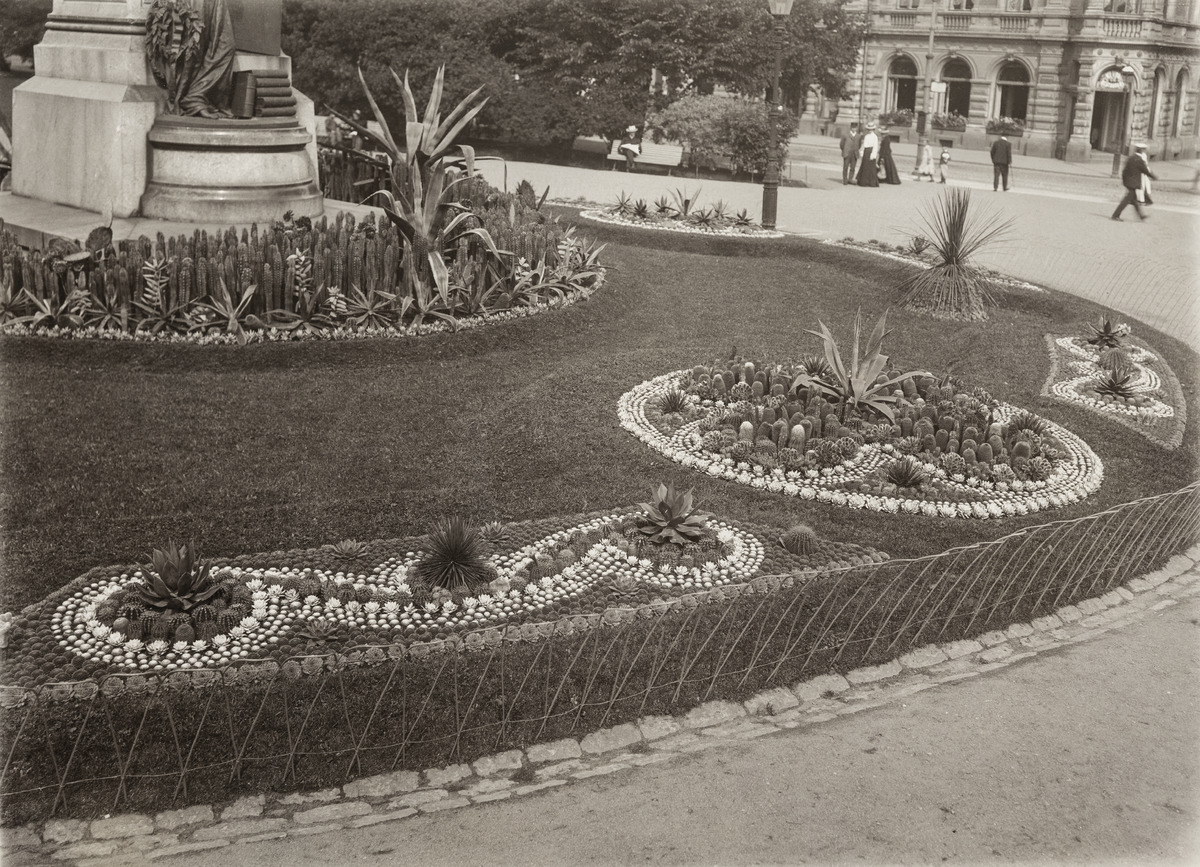
Kaktusistutuksia Runebergin patsaan juurella
sisällön kuvaus: Kaktusistutuksia Runebergin patsaan juurella. mustavalkoinen
Ajankohta: kuvausaika 1907
Paikka: Suomi, Uusimaa, Helsinki, Kaartinkaupunki Helsinki, Runebergin esplanadi
Aiheet: puistot, puutarhat, kukkaistutukset, kaktukset, veistokset, kadut